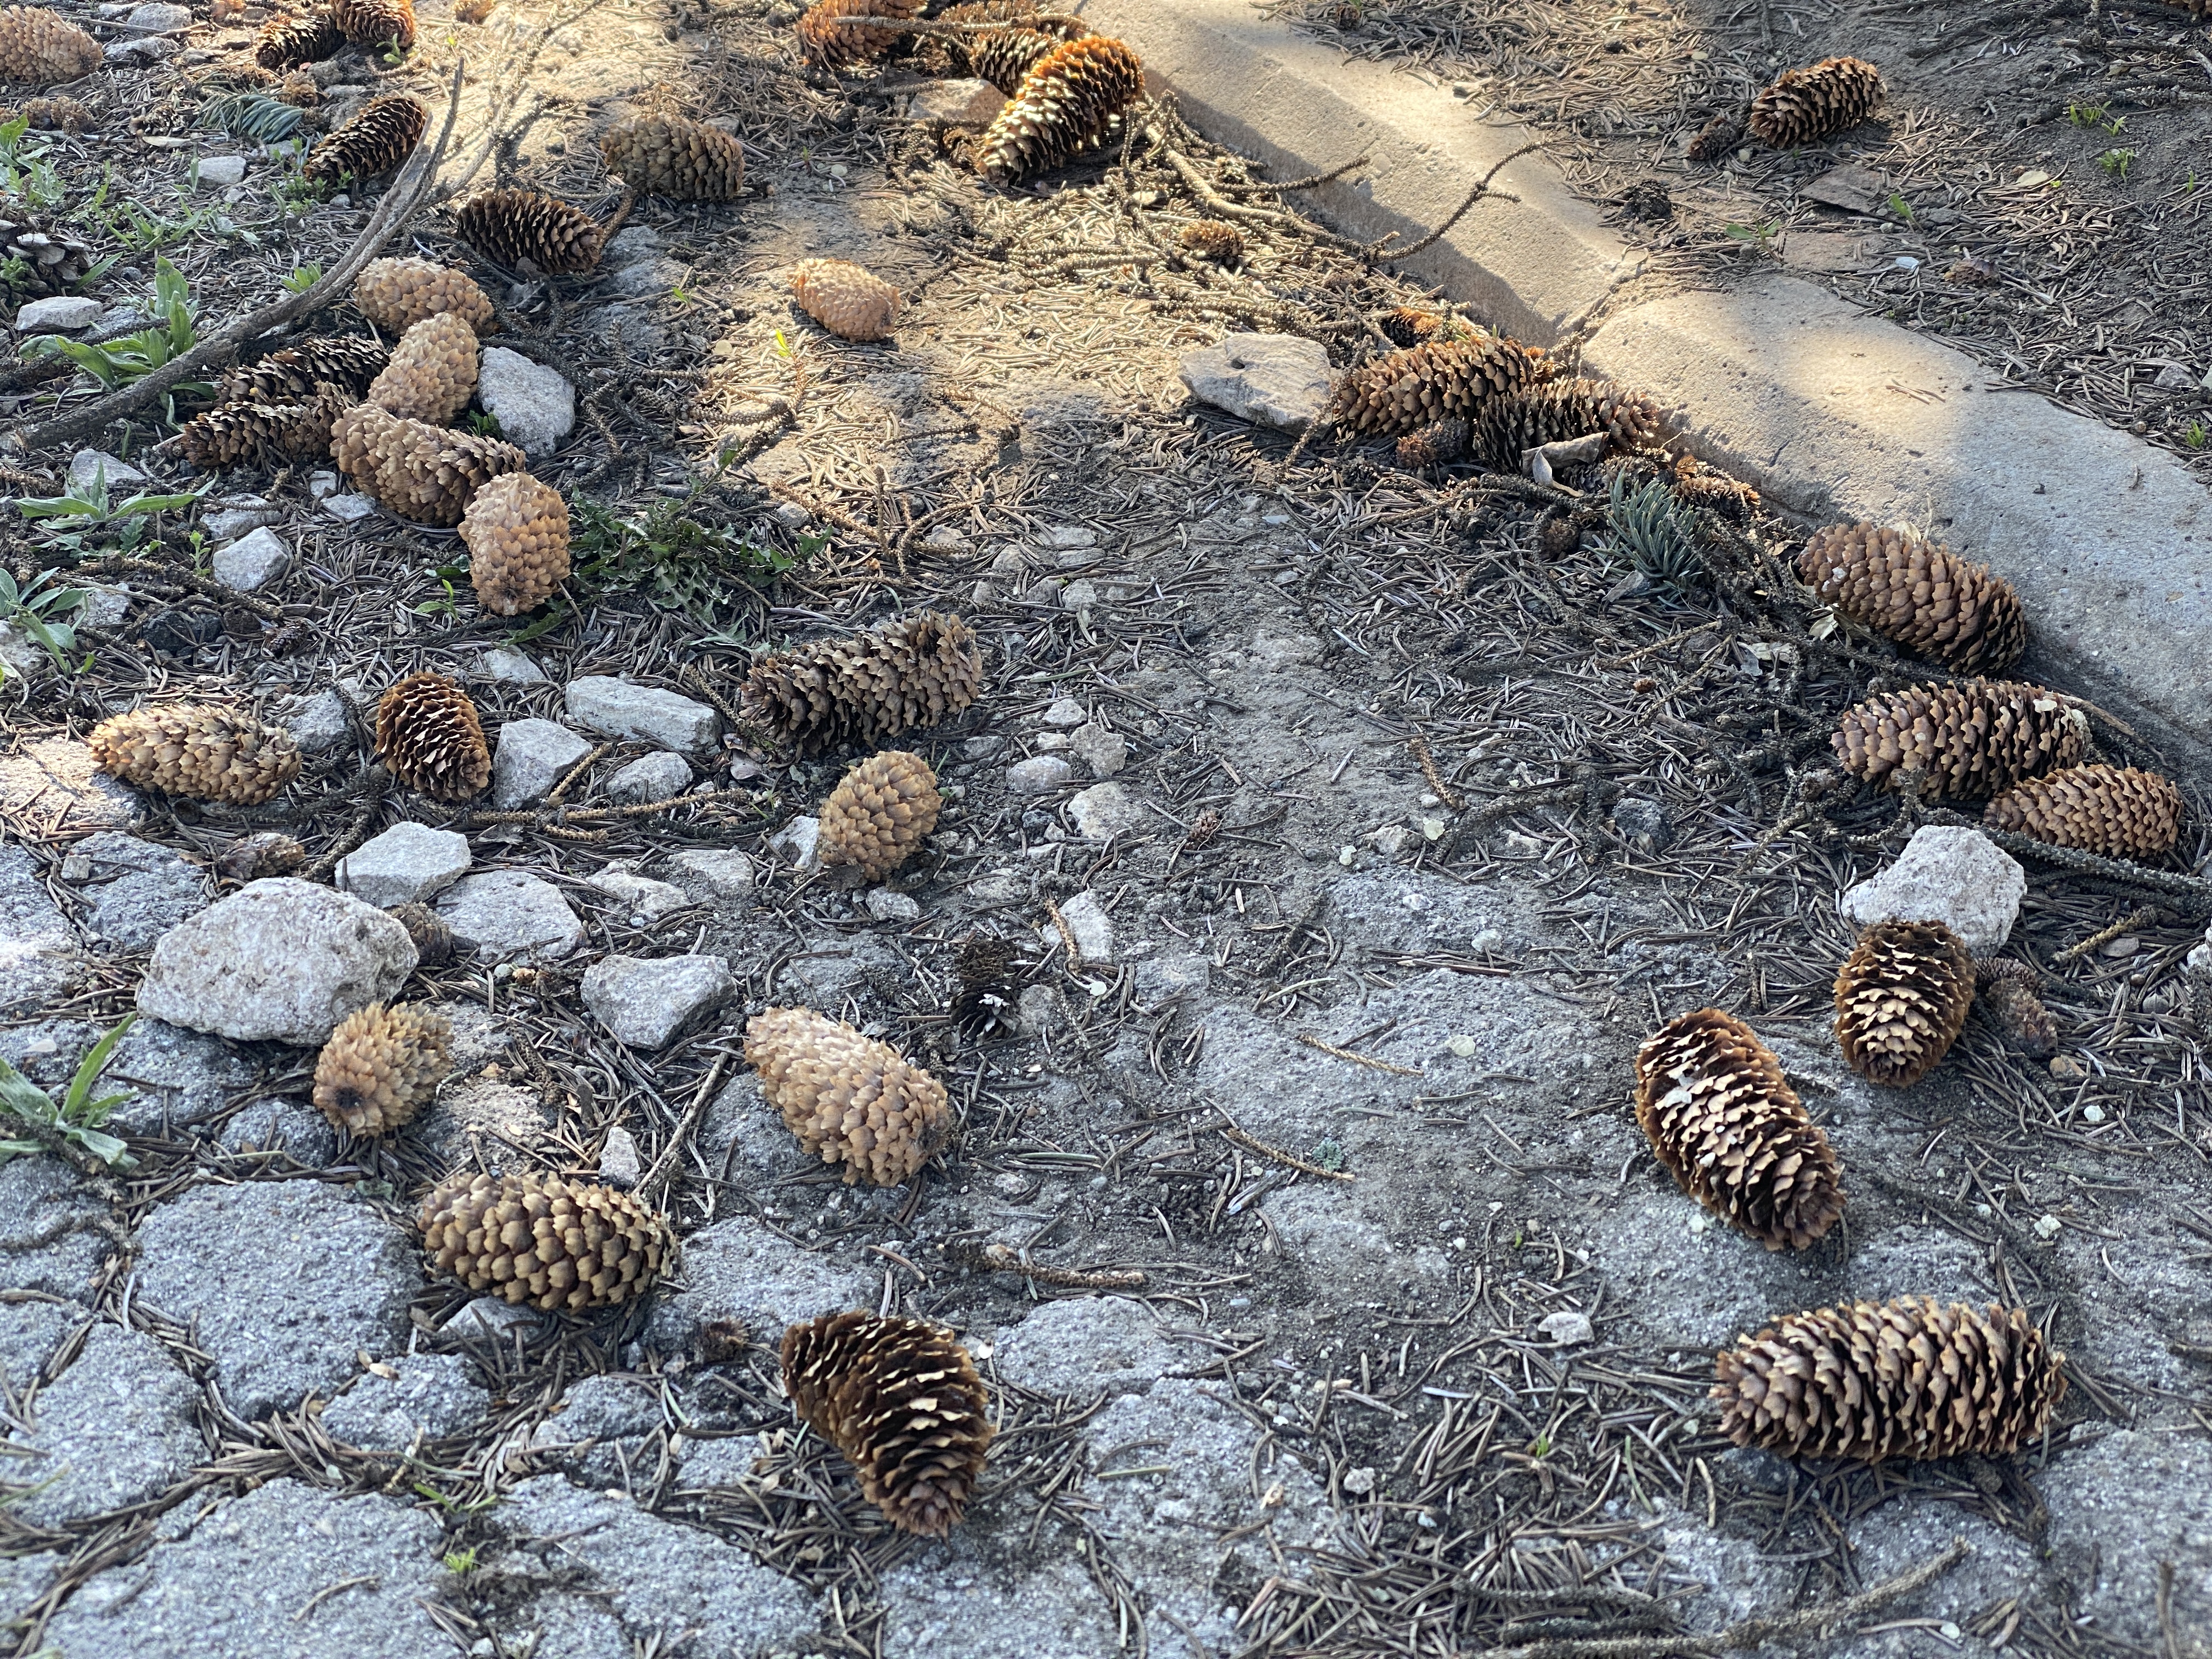
cone, fir, tree, ground, natural material, grass, terrestrial animal, conifer cone, wood, pattern, soil, landscape, conifer, wildlife, rock, road surface, bedrock, pine, pine family, trunk, galliformes